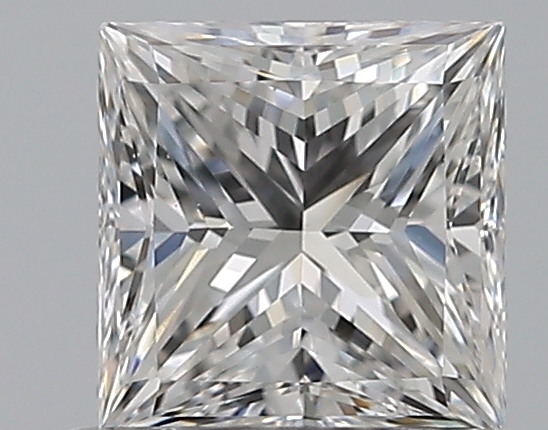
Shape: princess
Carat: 0.7
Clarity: VS2
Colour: F
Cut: EX
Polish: EX
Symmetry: VG
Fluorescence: N
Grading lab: GIA
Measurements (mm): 5 x 4.89 x 3.58